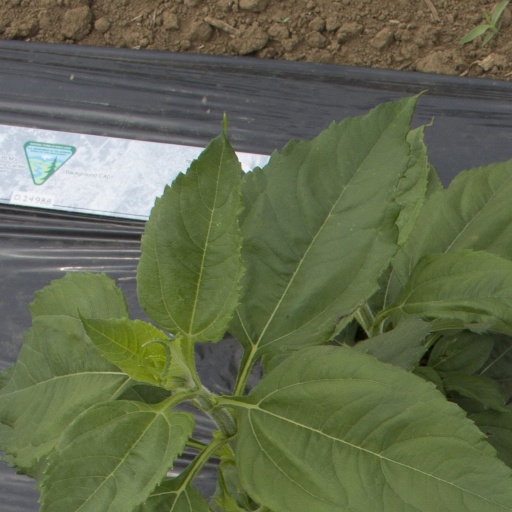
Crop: Jerusalem artichoke